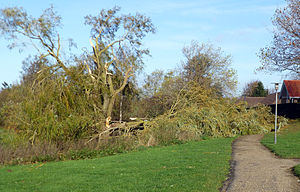
Oktoberstormen 2013
Mange træer blev væltet eller skadet, her  i Beder syd for Århus.
Stormskadet træ i Beder syd for Århus
Oktoberorkanen 2013 var en kortvarig, men yderst kraftig storm, der ramte dele af Nordvesteuropa den 27. – 28. oktober 2013 og forårsagede mindst 19 dødsfald. Der var forudsagt vindstyrker på op til 130-145 km/t over Sydengland, men der blev om eftermiddagen den 28. målt vindstød i Sønderjylland på 53 m/s svarende til 193 km/t eller 103 knob, hvilket er rekorden for Danmark. Ifølge Saffir-Simpson-skalaen på fem kategorier svarede stormen til en kategori 3 orkan. Ifølge DMI var der i Danmark tale om en regional kategori 4-orkan.